Calafate station

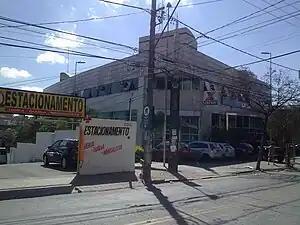
Entrance to the subway station Calafate, in Belo Horizonte, Brazil

Calafate is a Belo Horizonte Metro station on Line 1. It was opened on 1 August 1986 as part of the inaugural section of the line, from Eldorado to Lagoinha. The station is located between Gameleira and Carlos Prates.